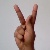
The image shows a hand gesture representing the letter 'K' in Indian Sign Language.